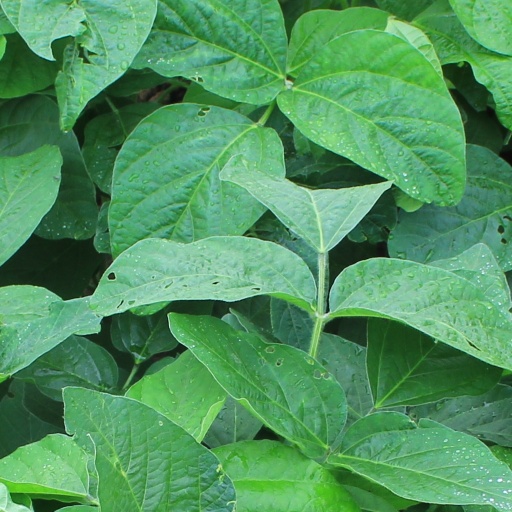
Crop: soybean